Awards and decorations of the Civil Air Patrol

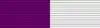
Leadership Award ribbon

The "Leadership Award" is presented to senior CAP members who complete training to earn a technician rating in one of 26 specialty tracks. If members obtain a senior rating in a specialty track, they are authorized to wear a bronze star on the Leadership Award ribbon. A silver star is awarded for a higher master rating. This award does not come with a full-sized medal. It consists of a ribbon and a certificate. A miniature medal is available for members to wear on their mess dress uniforms. Unlike the three more senior professional development awards in the Civil Air Patrol senior program, this award is not named after an aviation pioneer or notable person associated with CAP.